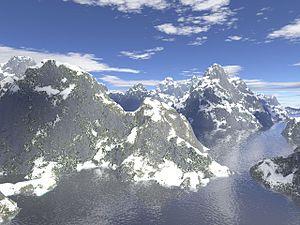
Le bruit de Perlin est une texture procédurale utilisée comme effet visuel pour augmenter le réalisme apparent dans la synthèse d'image. La fonction a une apparence pseudo-aléatoire, et pourtant tous ces détails visuels sont de taille égale. Cette propriété permet à cette texture d'être facilement contrôlable. De multiples copies zoomées de bruit de Perlin peuvent être insérées dans des expressions mathématiques pour créer une grande variété de textures procédurales.